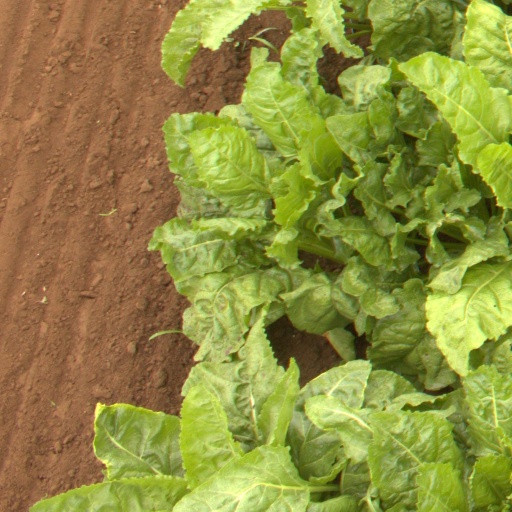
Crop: sugar beet